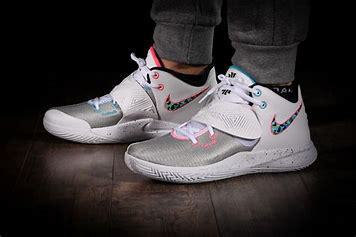
Brand: Nike
Model: Kyrie Flytrap 3